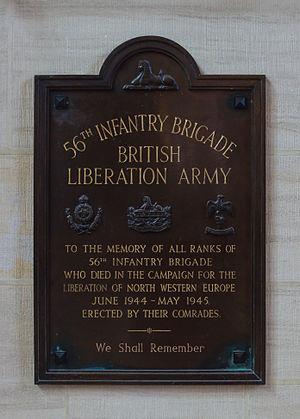
Plaque d'hommage aux morts de la 56ème brigade d'infanterie britannique, 1944-45, Cathédrale de Bayeux, Calvados.